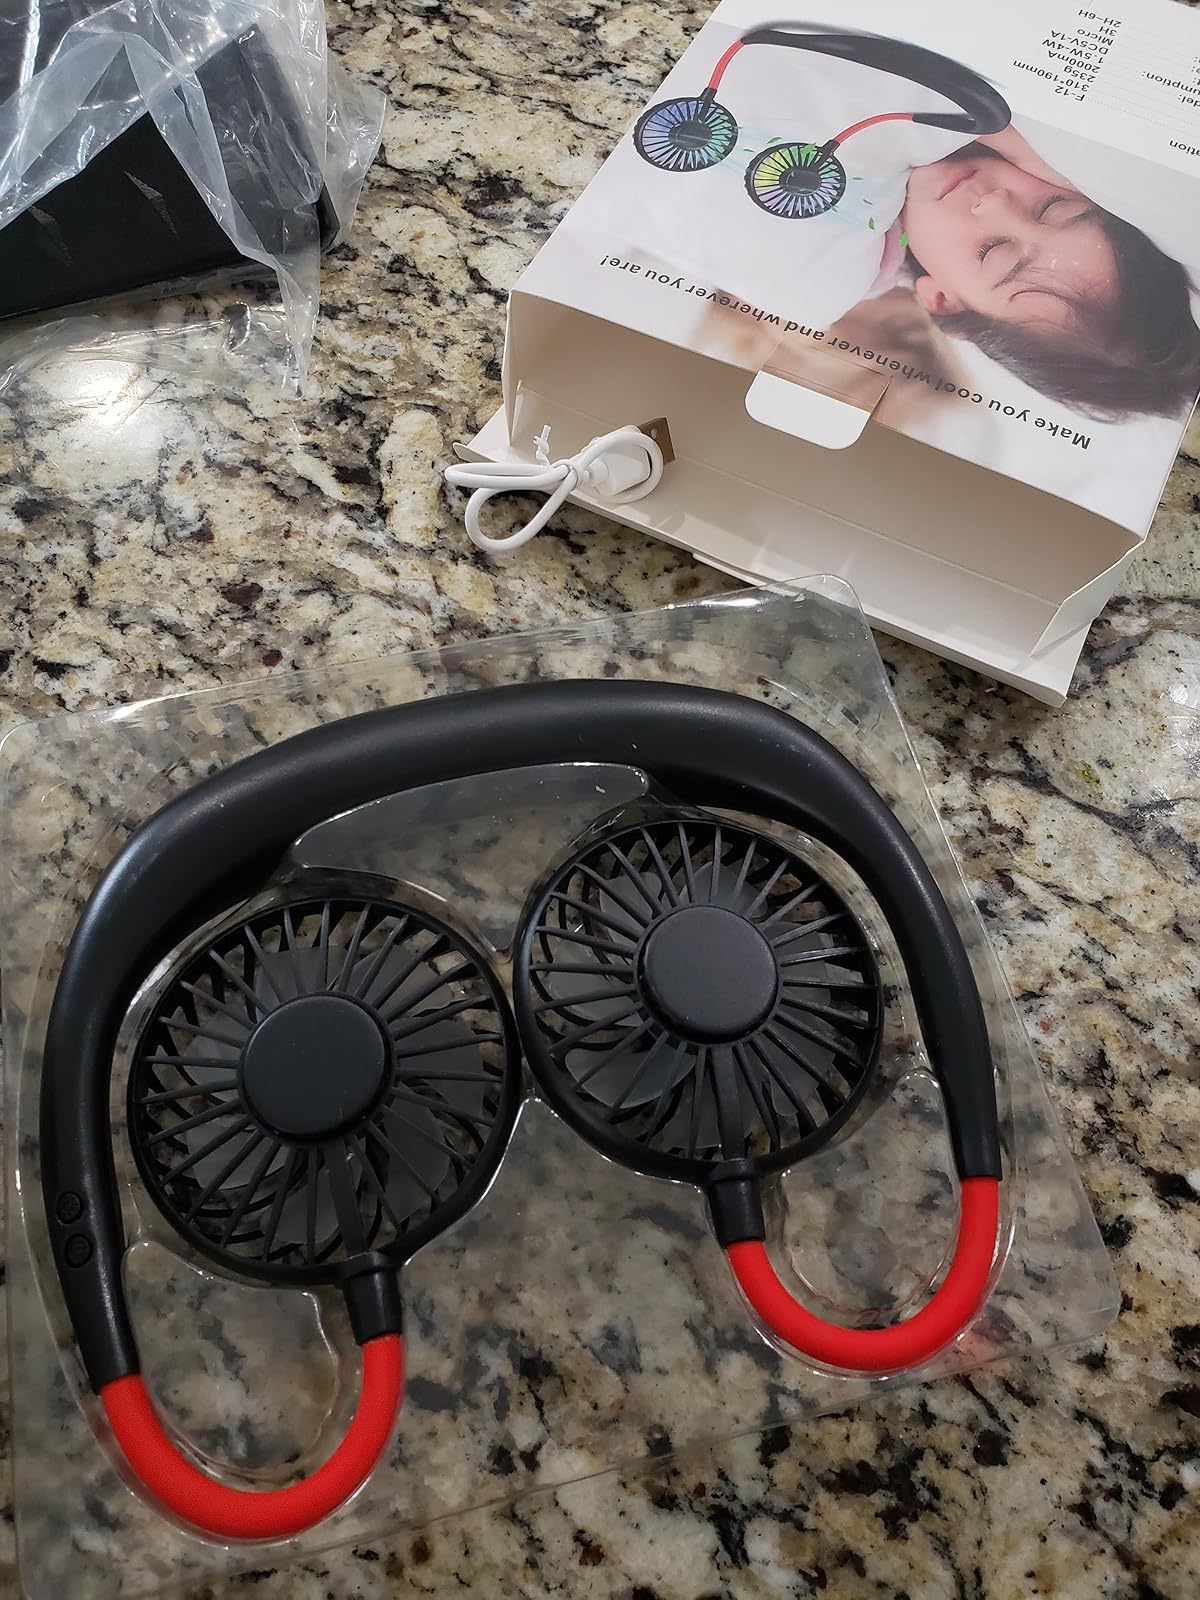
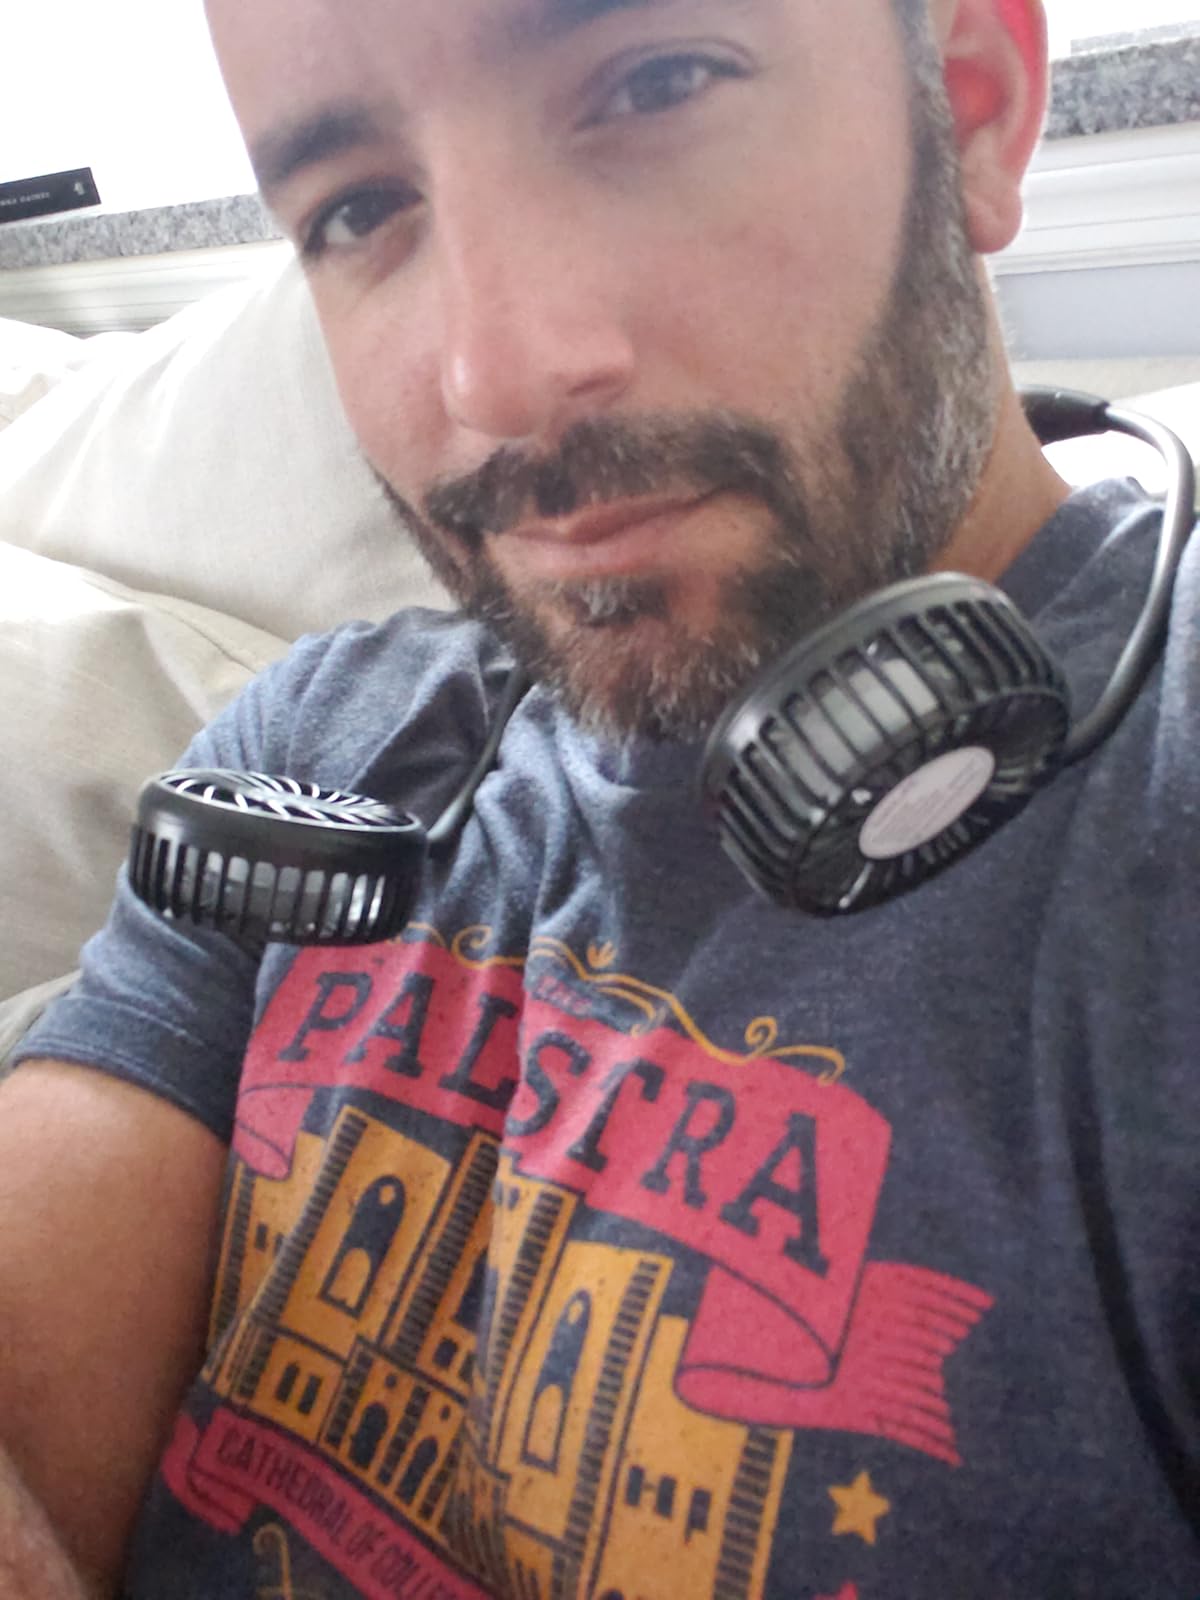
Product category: fan
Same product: no